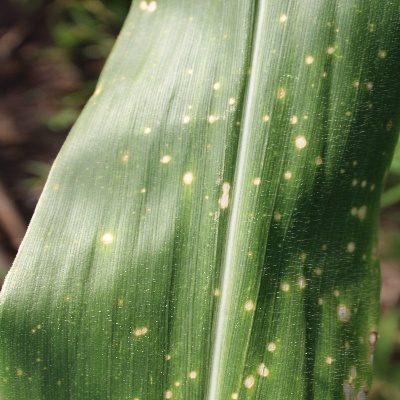
Label: Corn_(Maize)___Leaf_Spot